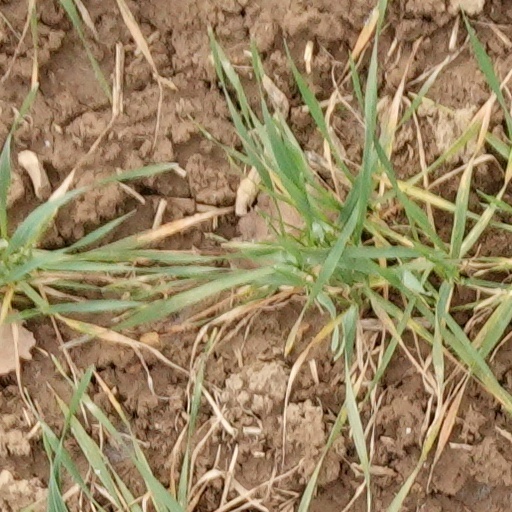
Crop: wheat